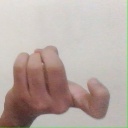
अक्षर: ज